Carolina Herrera

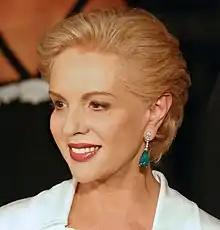
Herrera in 2007

Carolina Herrera (born María Carolina Josefina Pacanins y Niño, 8 January 1939) is a Venezuelan American fashion designer. Known for her personal style, she founded her namesake brand in 1980. Herrera has designed for various First Ladies of the United States, including Jacqueline Onassis, Laura Bush, Michelle Obama, and Melania Trump.